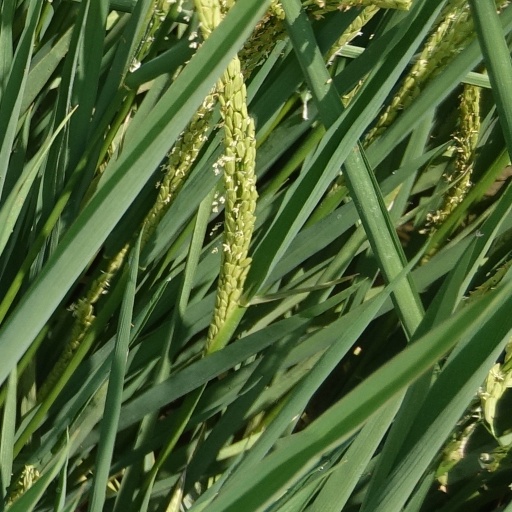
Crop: rice